Imari ware

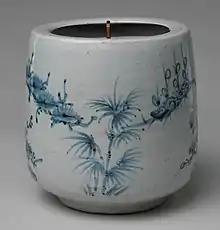
"Early Imari" water jar, 1630s

Typically Imari ware (in the English use of the term) is decorated in underglaze blue, with red, gold, black for outlines, and sometimes other colours, added in overglaze. In the most characteristic floral designs most of the surface is coloured, with "a tendency to overdecoration that leads to fussiness". The style was so successful that Chinese and European producers began to copy it. Sometimes the different overglaze styles of Kakiemon and Kutani ware are also grouped under Imari ware.